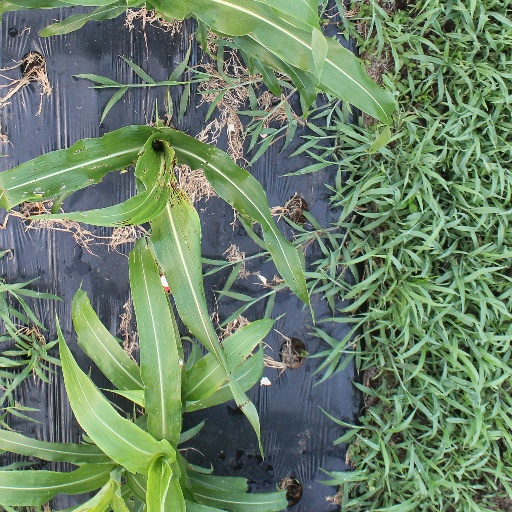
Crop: sorghum